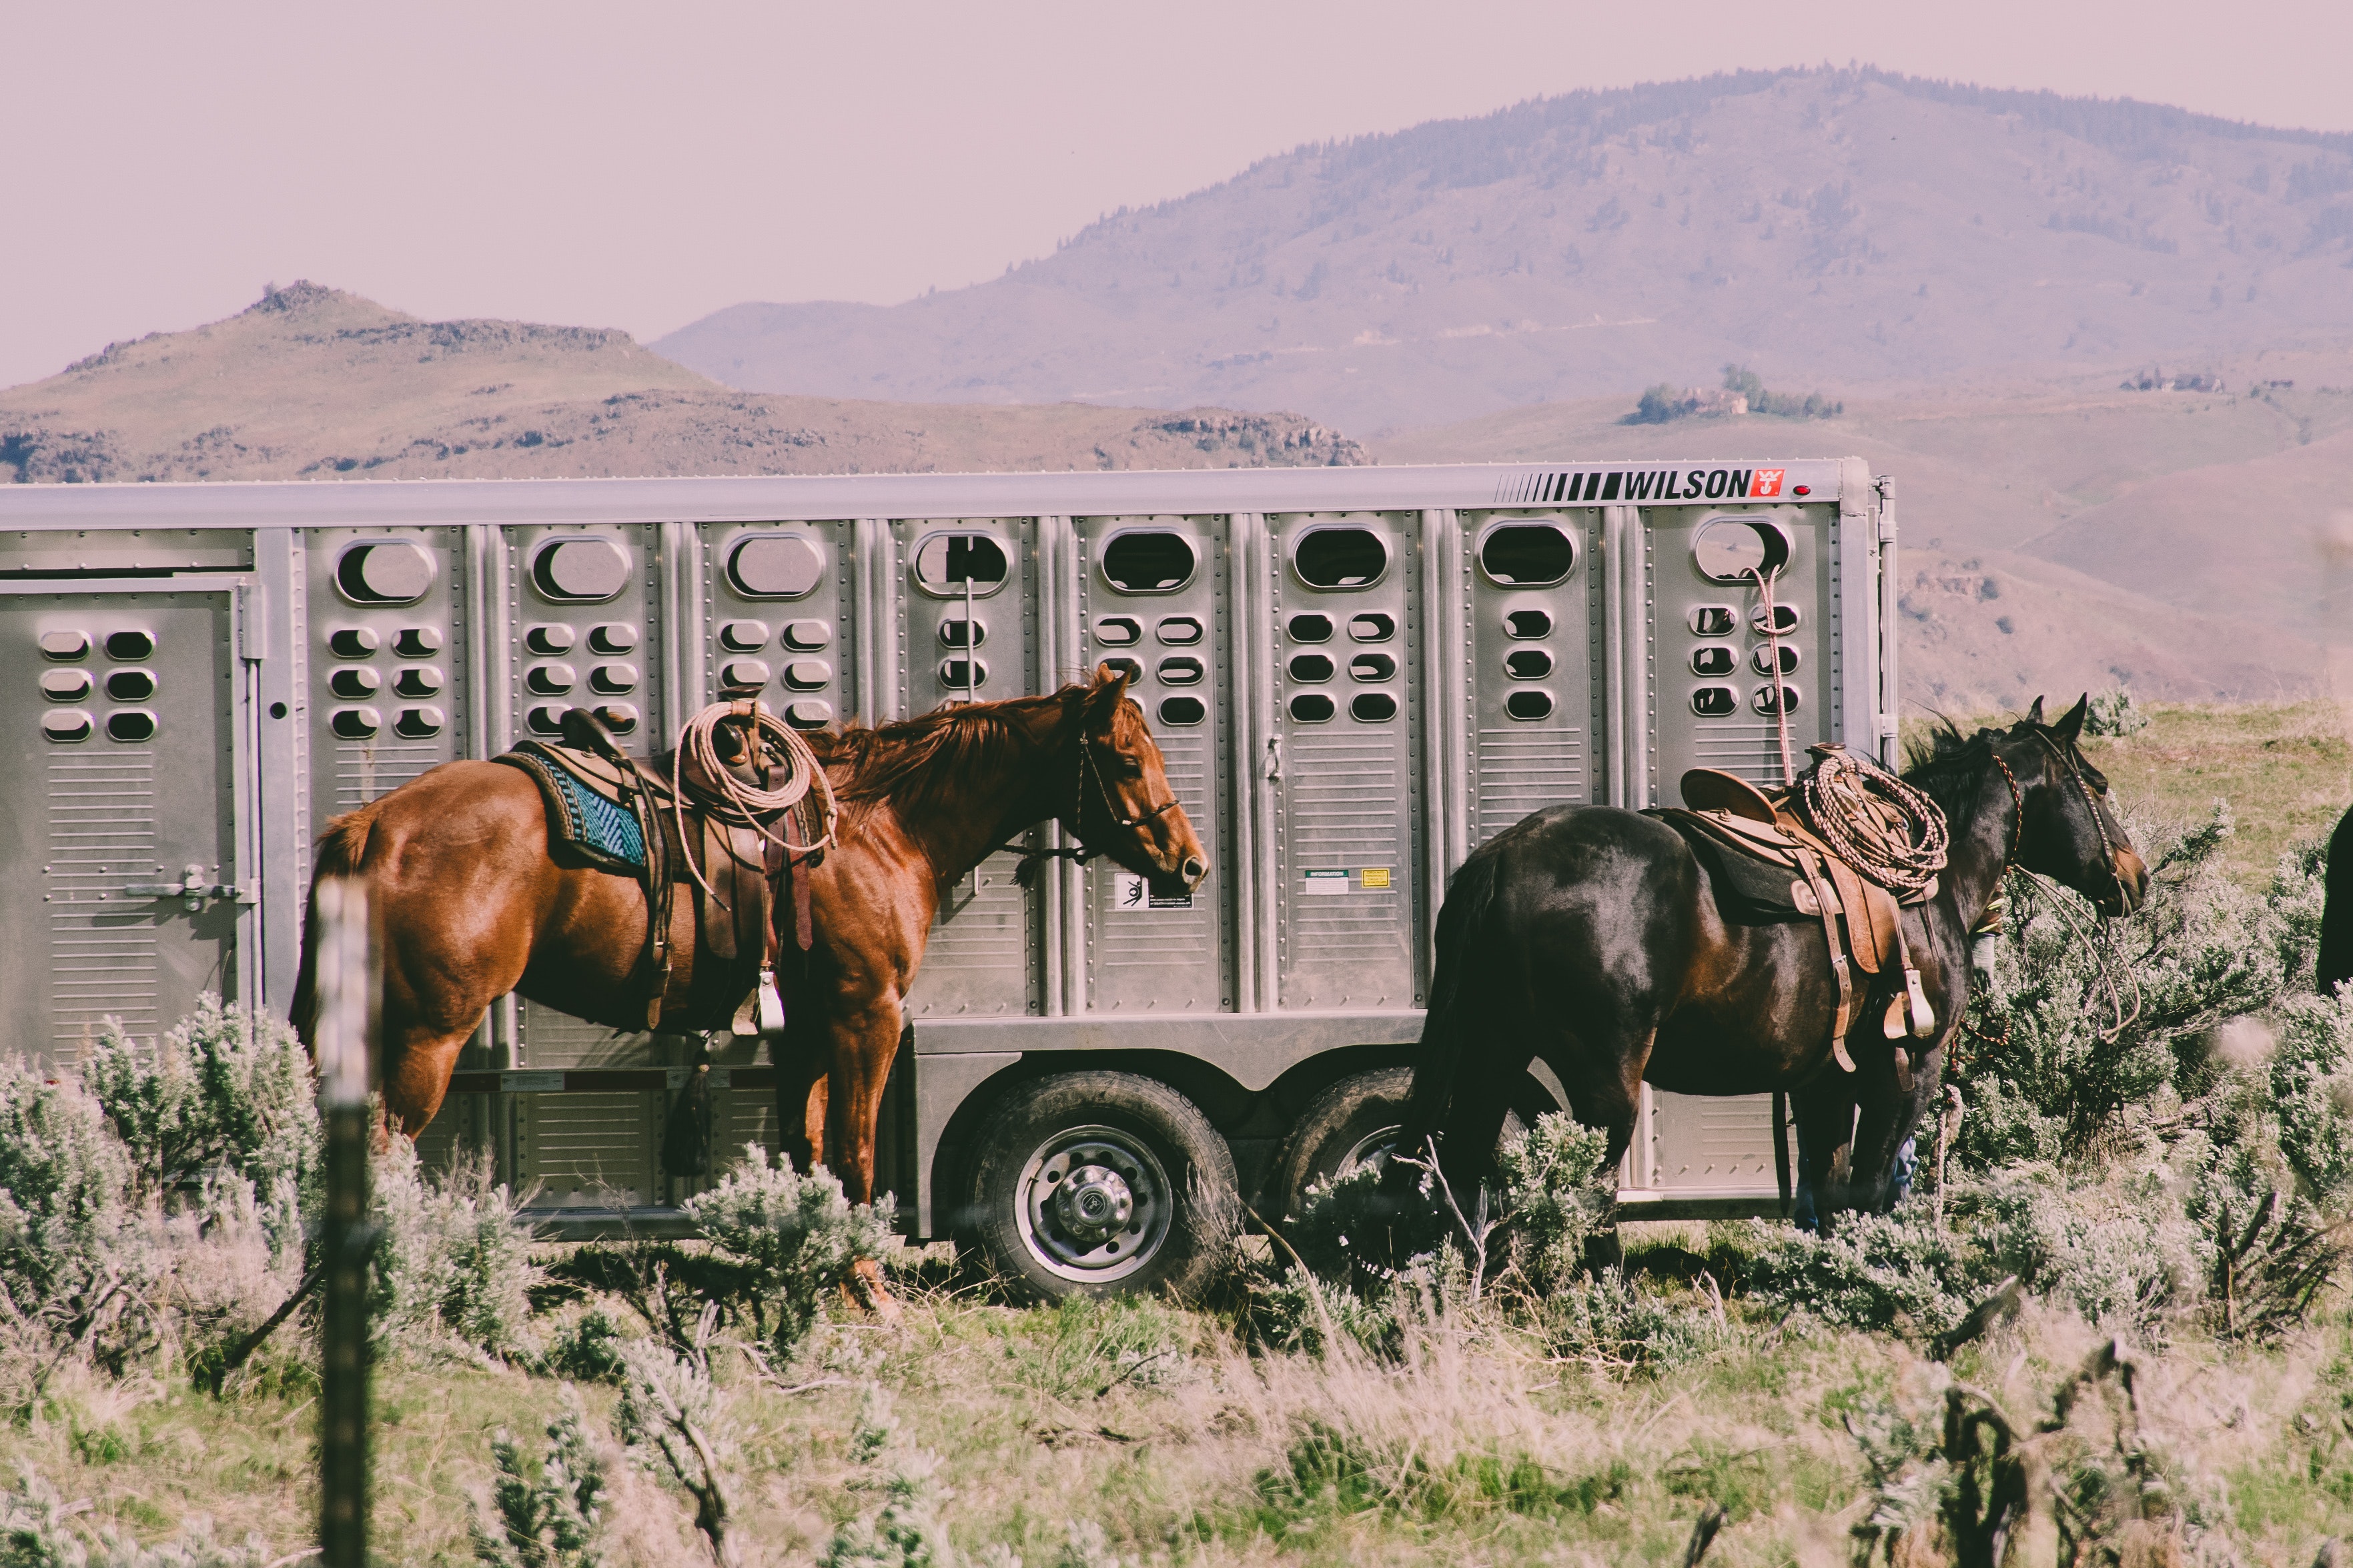
horse, mode of transport, pack animal, ranch, wagon, ecoregion, landscape, rural area, sorrel, vehicle, mare, mustang horse, wrangler, working animal, rein, stallion, livestock, bridle, steppe, tourism